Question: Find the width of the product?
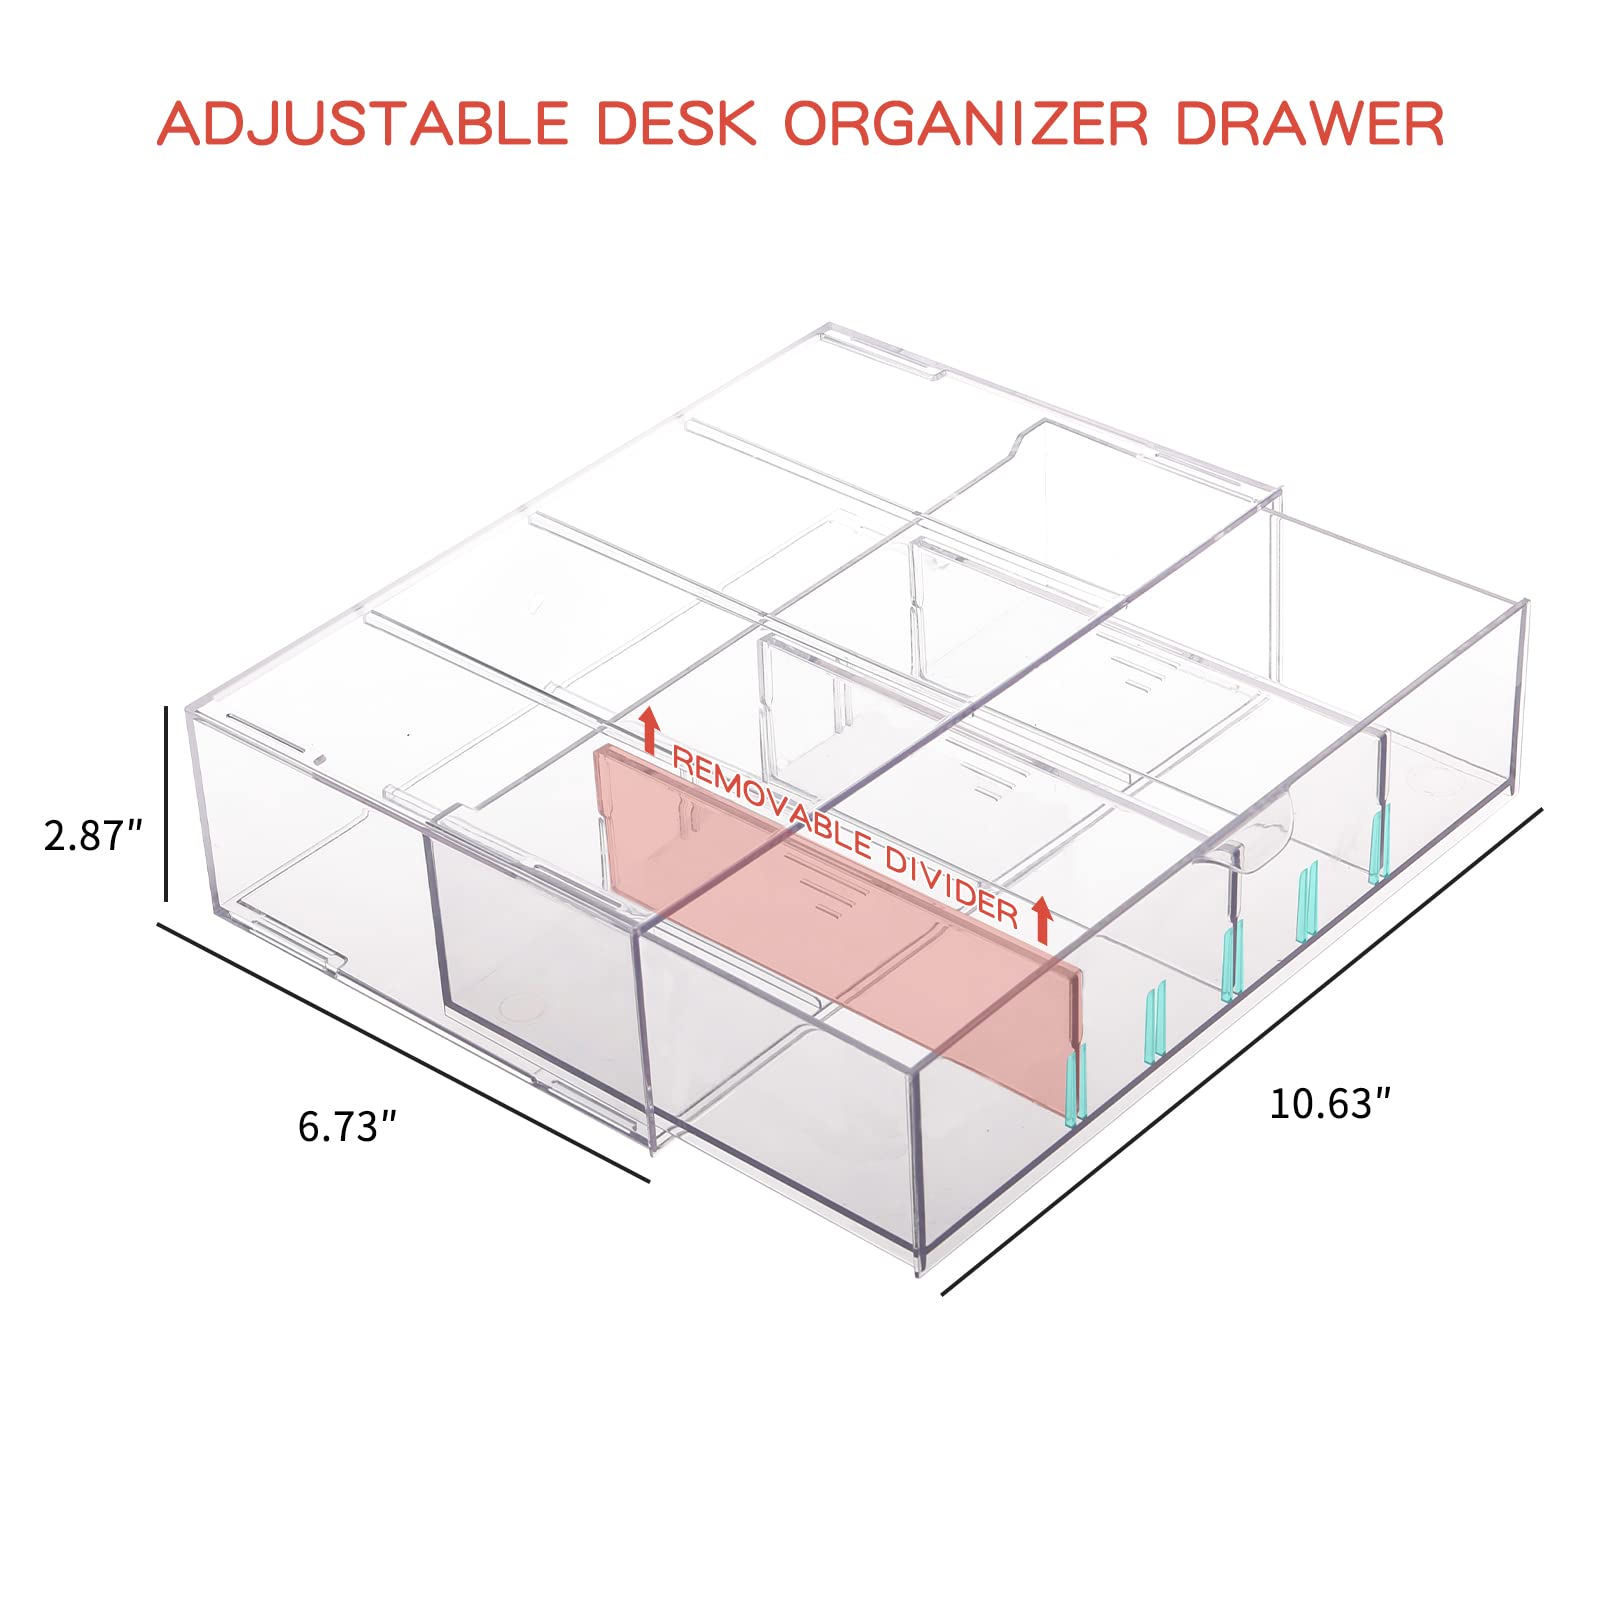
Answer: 10.63 inch